Dubai

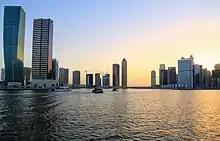
View of Business Bay

In 1901, Maktoum bin Hasher Al Maktoum established Dubai as a free port with no taxation on imports or exports and also gave merchants parcels of land and guarantees of protection and tolerance. These policies saw a movement of merchants not only directly from Lingeh, but also those who had settled in Ras Al Khaimah and Sharjah (which had historical links with Lingeh through the Al Qawasim tribe) to Dubai. An indicator of the growing importance of the port of Dubai can be gained from the movements of the steamer of the Bombay and Persia Steam Navigation Company, which from 1899 to 1901 paid five visits annually to Dubai. In 1902 the company's vessels made 21 visits to Dubai and from 1904 on, the steamers called fortnightly – in 1906, trading 70,000 tones of cargo. The frequency of these vessels only helped to accelerate Dubai's role as an emerging port and trading hub of preference. Lorimer notes the transfer from Lingeh "bids fair to become complete and permanent", and also that the town had by 1906 supplanted Lingeh as the chief entrepôt of the Trucial States.